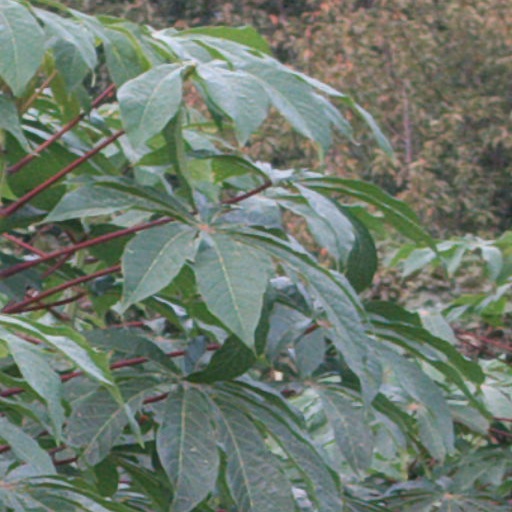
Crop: cassava